Froben Christoph of Zimmern

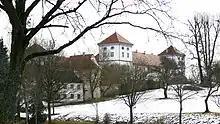
The castle in Meßkirch

On 9 May 1557, he laid the foundation stone for the reconstruction of the castle in Meßkirch. It would be the first four-winged, Italian style castle in southern Germany. In the spring of 1558, he added an orchard modeled after one at the court in Heidelberg. On 8 October 1558, his seventh child was born. This was the last entry in the Zimmern Chronicles (apart from the supplements). In 1559, he retired from all public duties. However, he did attend the Diet in Augsburg.